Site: brandenburg
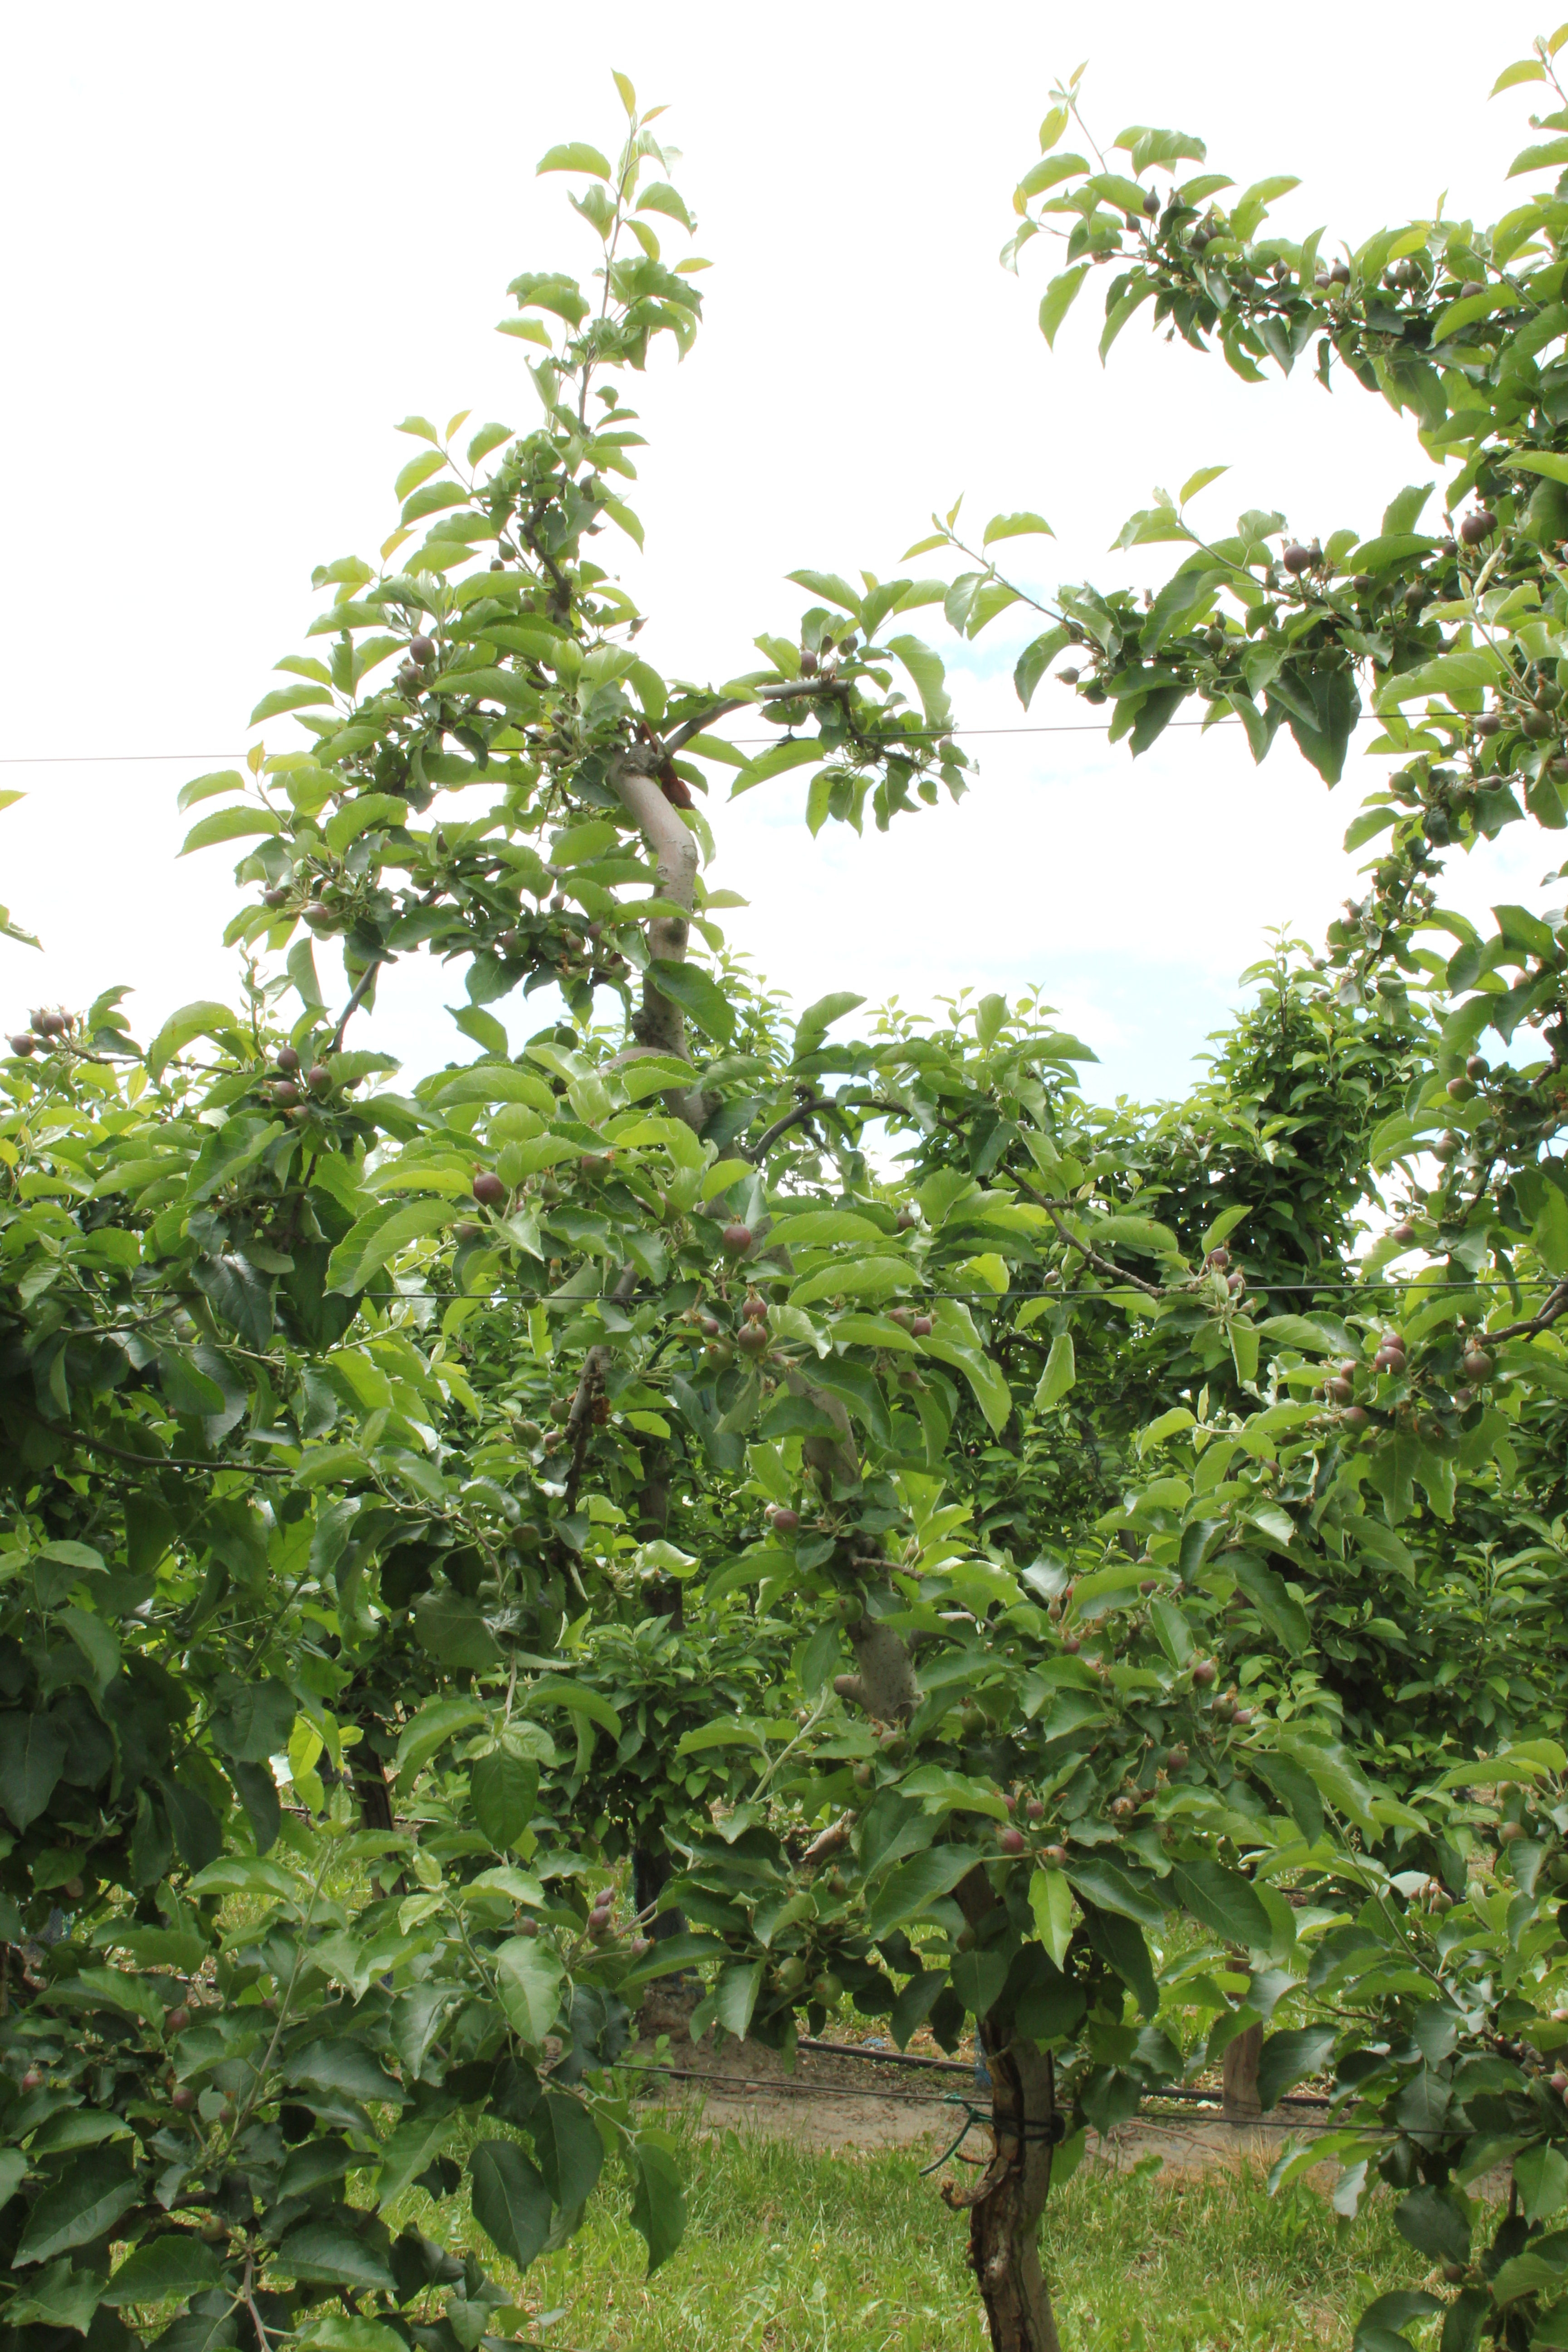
Growth stage (BBCH 72): Development of fruit